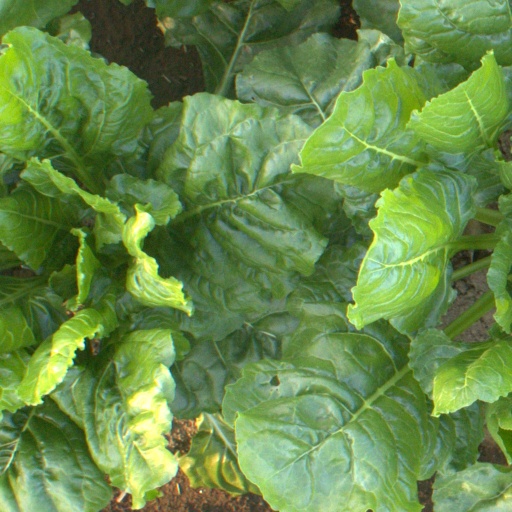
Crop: sugar beet